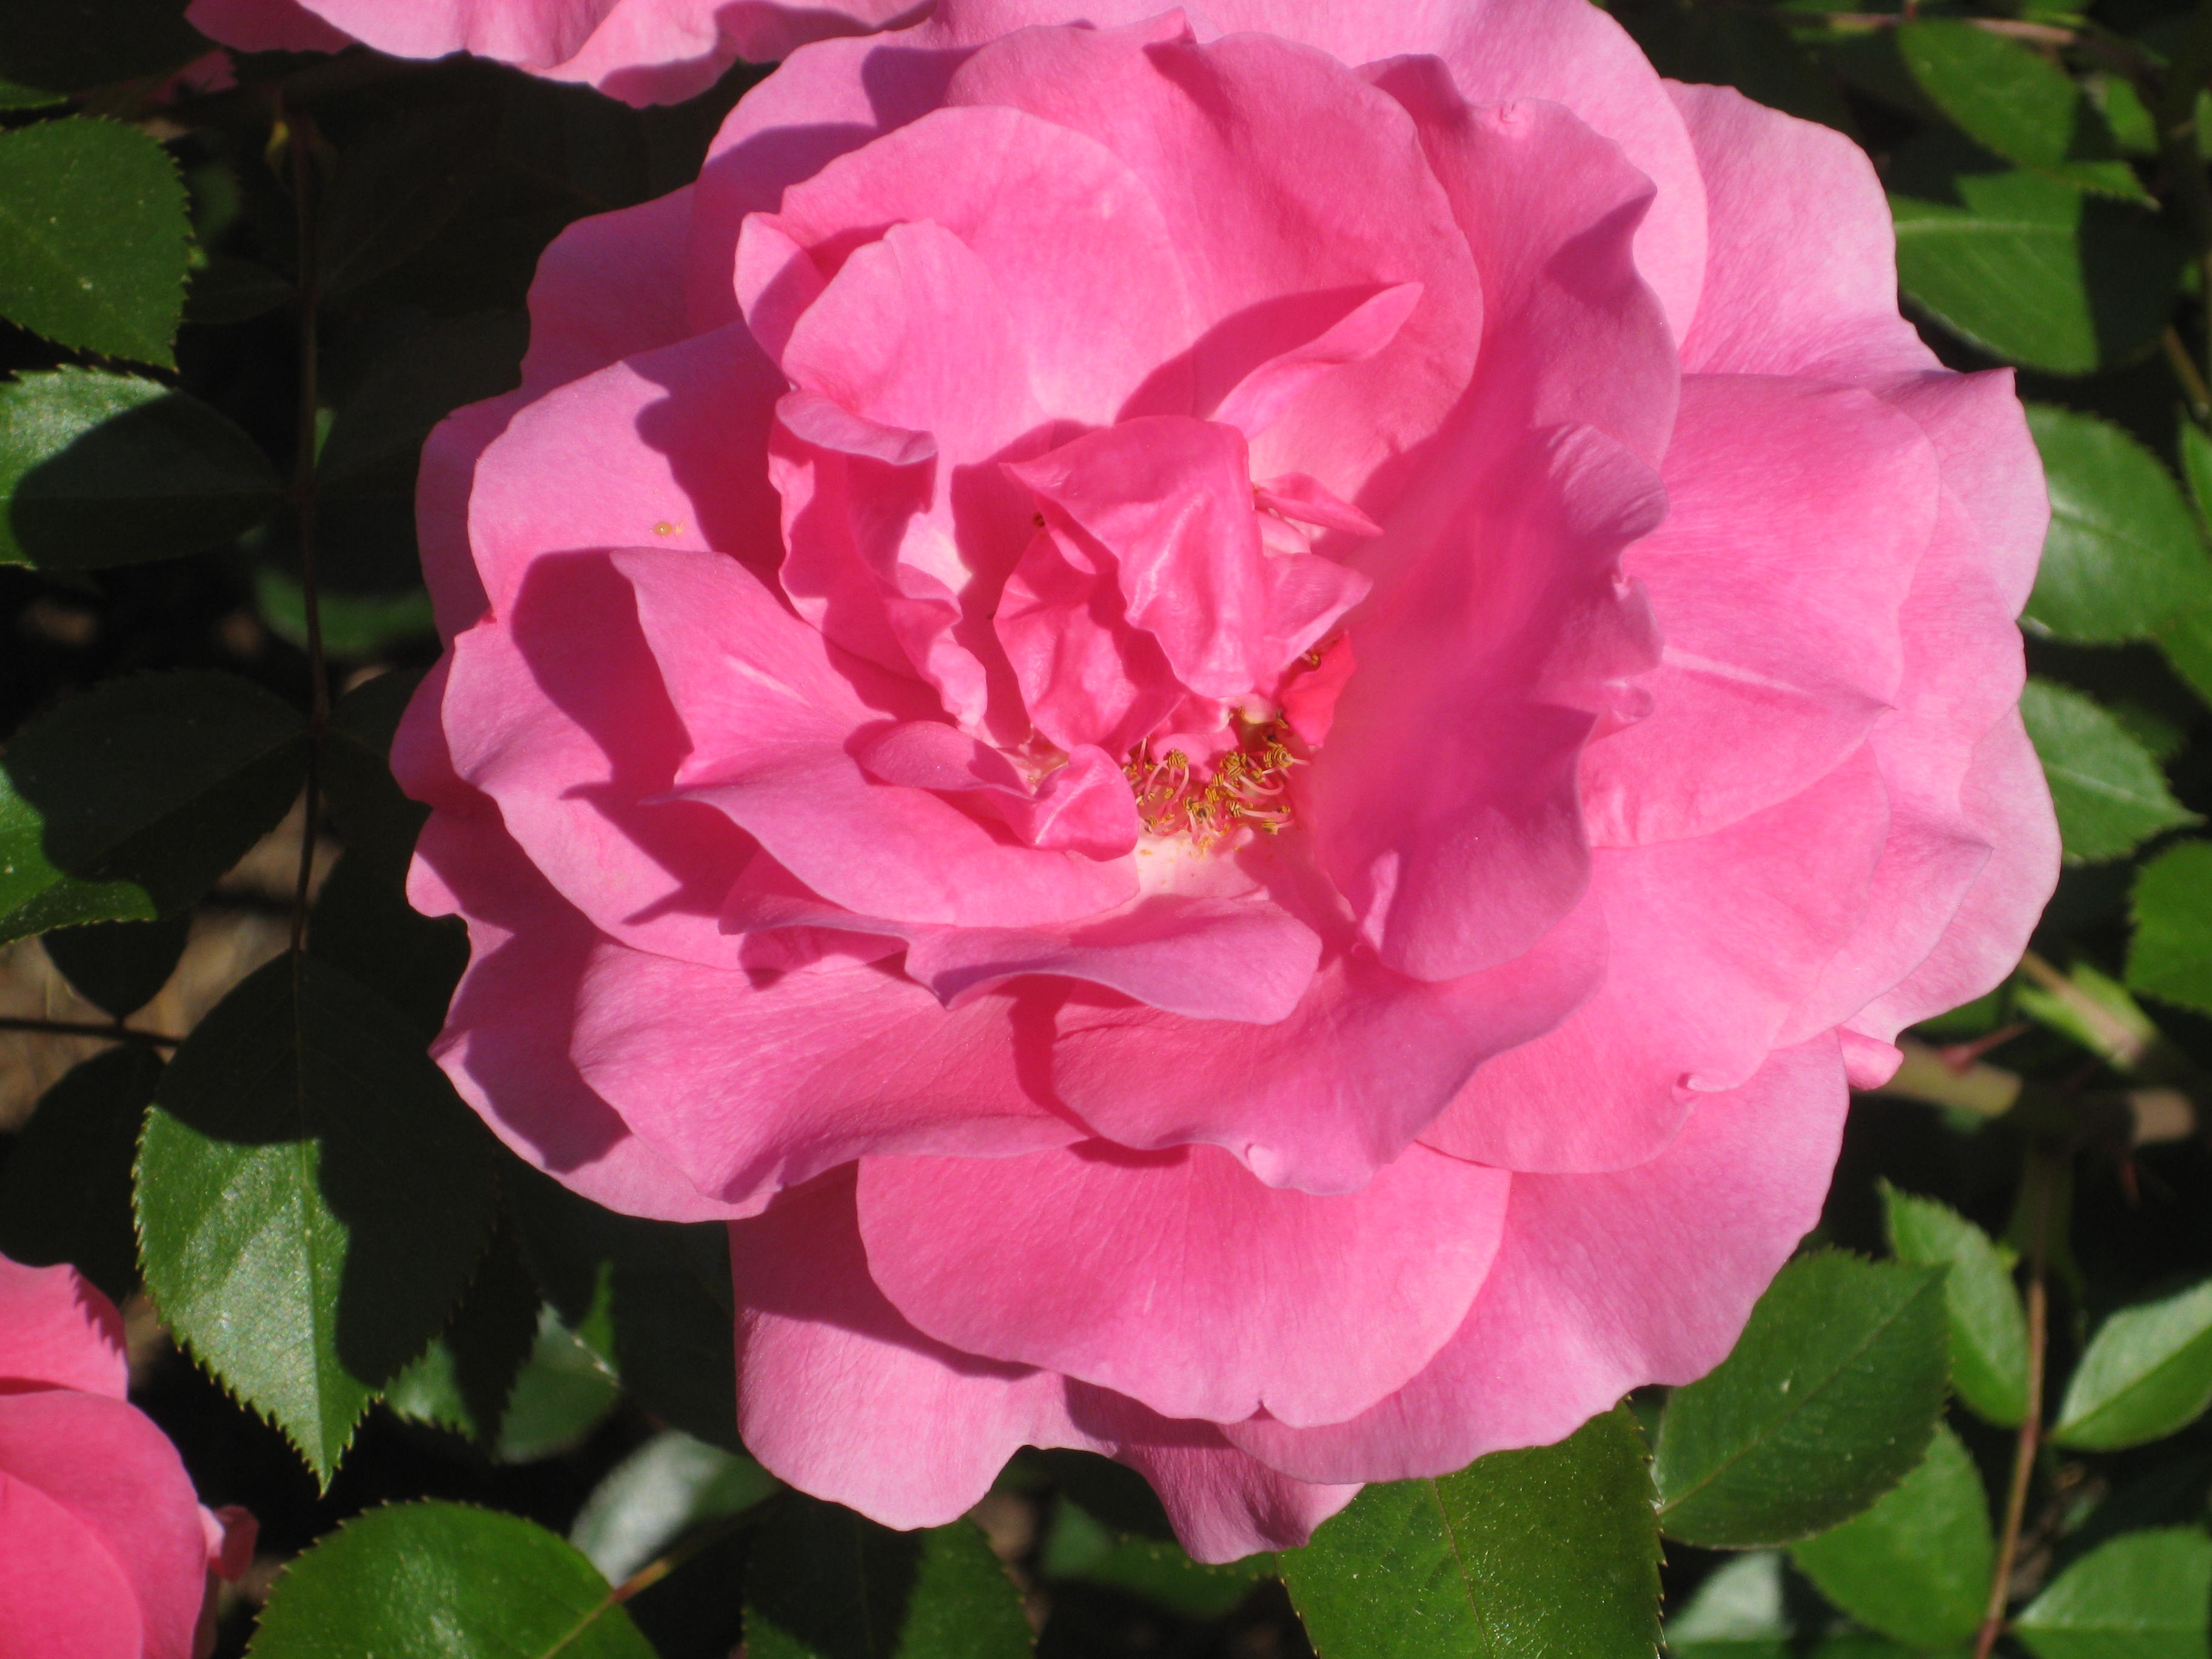
plant, sweet, flower, petal, floral, love, rose, decoration, food, pink, snack, dessert, delicious, roses, jelly, design, shrub, layers, valentine, traditional, floribunda, flowering plant, garden roses, rose family, annual plant, land plant, rosa centifolia, rose order, camellia sasanqua, rosa gallica